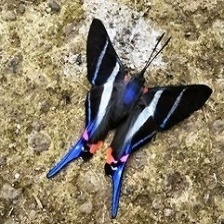
Species: METALMARK